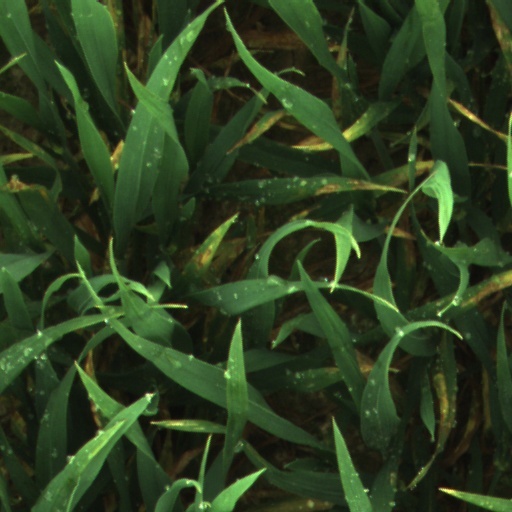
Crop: wheat